Tom Clancy's Splinter Cell: Blacklist

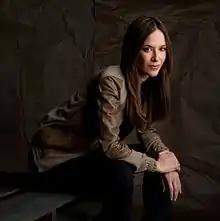
Ubisoft Toronto founder Jade Raymond is the executive producer of "Blacklist".

Ubisoft Montreal's success inspired the company to continue its Canadian expansion, and a new studio, Ubisoft Toronto, was announced on July 6, 2009. Headed by Jade Raymond, the studio focuses on the creation of triple-A video games and intellectual property. It worked on a new installment of the "Splinter Cell" series, which was in parallel development with an unnamed project, and the Toronto team was made up of Ubisoft Montreal's core "Conviction" team. Maxime Béland, who had worked on "Conviction", was the game's creative director, and in November 2010 Raymond confirmed that her studio was developing "Splinter Cell 6". Ubisoft Toronto was the game's lead developer, with assistance from Ubisoft Montreal. Ubisoft Shanghai developed the game's co-operative multiplayer mode. The Toronto studio focused on the game's Windows, PlayStation 3 and Xbox 360 versions, with the Wii U version developed by Ubisoft Shanghai.